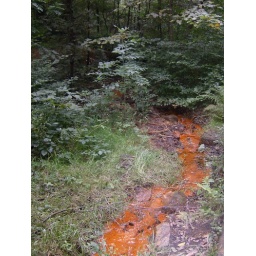
the water here is actually clear but the ground under the water is orange but it creates an exciting effect for children